Frida Melvær

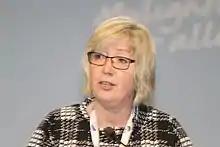
Melvær in 2017

She was elected representative to the Storting for the period 2017–2021 for the Conservative Party. In the Storting, she is a member of the Standing Committee on Justice.